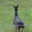
Label: deer